Higashi-Urawa Station

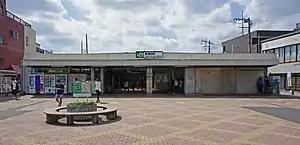
Higashi-Urawa Station front, September 2019

is a passenger railway station on the Musashino Line located in Midori-ku, Saitama, Saitama Prefecture, Japan, operated by East Japan Railway Company (JR East).